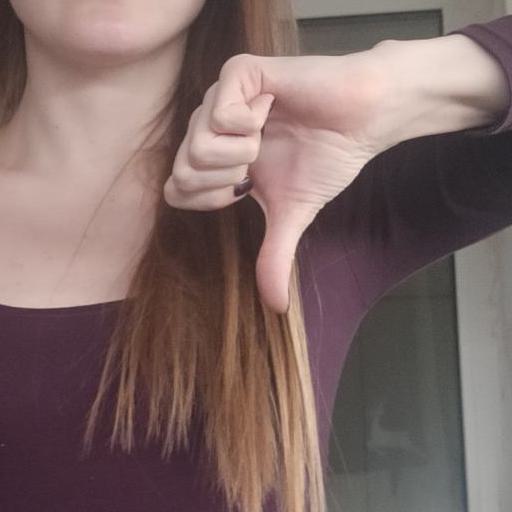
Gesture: dislike